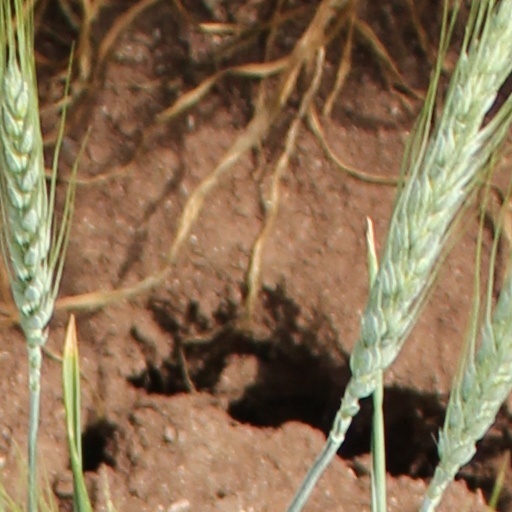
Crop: wheat